BOAC Flight 777

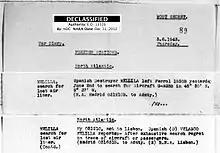
G-AGBB BOAC / PH-ALI KLM, search 3 June 1943 by Spanish destroyer

Flight 777 was full and several would-be passengers were turned away, including British Squadron Leader Wally Lashbrook. Three passengers disembarked before departure. Derek Partridge, the young son of a British diplomat, and his nanny Dora Rove were "bumped" to make room for Howard and Chenhalls, who had only confirmed their tickets at 5:00 the night before the flight and whose priority status allowed them to take precedence over other passengers. A Catholic priest also left the aircraft after boarding it, but his identity remains unknown. Anne Chichester-Constable, 7-year-old daughter of WRNS Chief Officer Gladys Octavia Snow OBE was also booked on the flight which connected her return to England from New York. At the last minute, her guardians in Portugal decided that she was too tired and kept her in Portugal.